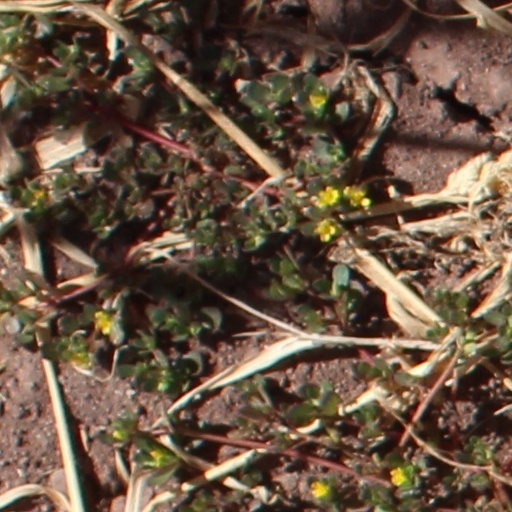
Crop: wheat